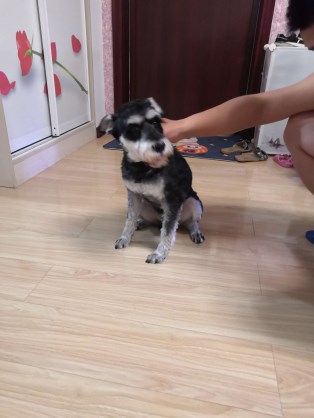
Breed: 2342-n000102-miniature_schnauzer